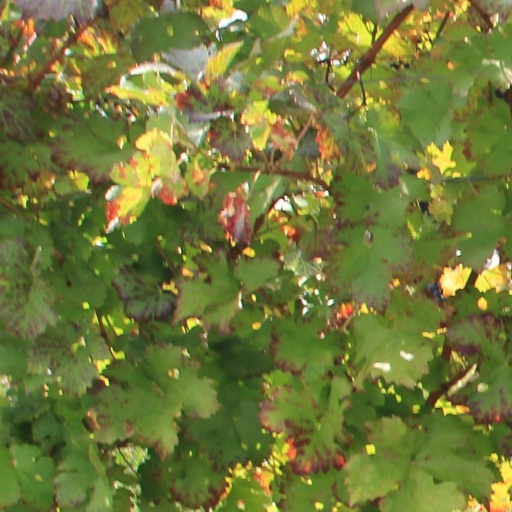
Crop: grape